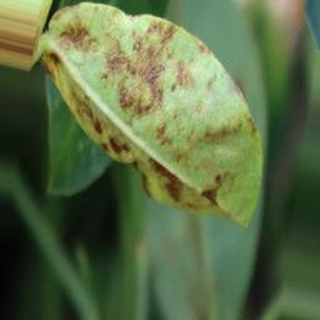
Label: groundnut_rust